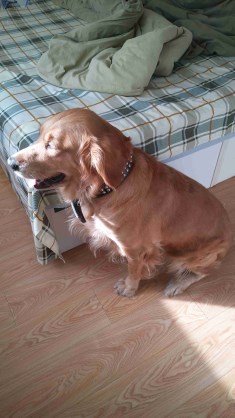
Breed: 5355-n000126-golden_retriever